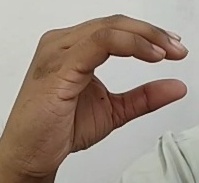
ASL sign: C